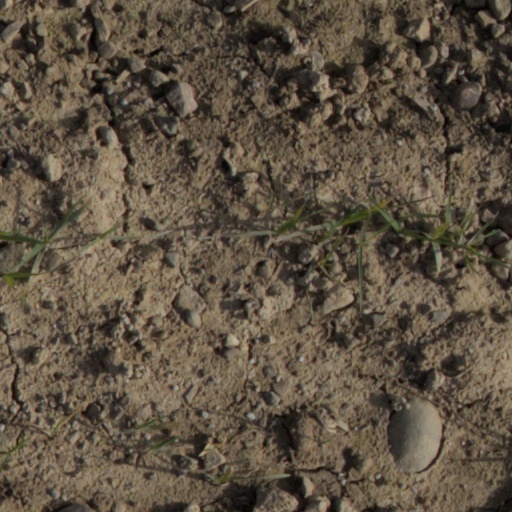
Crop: wheat